Nikolai Vogel

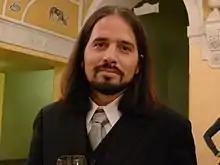
Nikolai Vogel

Nikolai Vogel was born in 1971 in Munich. He attended school in Landsberg am Lech. He studied German literature, philosophy and computer science at the Ludwig Maximilian University of Munich. Subsequently, he worked as a Web developer and writer. In 1993 he founded the start-up publishing house Black Ink Verlag together with Kilian Fitzpatrick. From 1996 to 2000 Vogel and Fitzpatrick organized the "See-Lesungen" (Readings on the Lake) at the Kleinhesseloher See in the Englischer Garten of Munich. In 2004, Vogel participated at the Open Mike of Berlin and the Ingeborg Bachmann Prize in Klagenfurt, Austria.